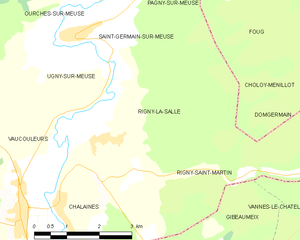
Rigny-la-Salle est une commune française située dans le département de la Meuse, en région Grand Est.